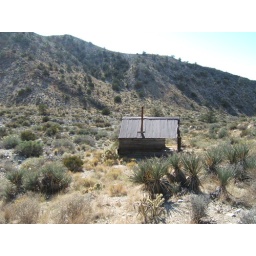
This building was in our mapping area for the third field trip last fall.